Answer in natural language. Consider the 3D positions of the objects in the scene and not just the 2D positions in the image. Is the centerpoint of  sleek black flatscreen smart tv (marked B) at a higher height than Doorway (marked C)? Choose between the following options: yes or no
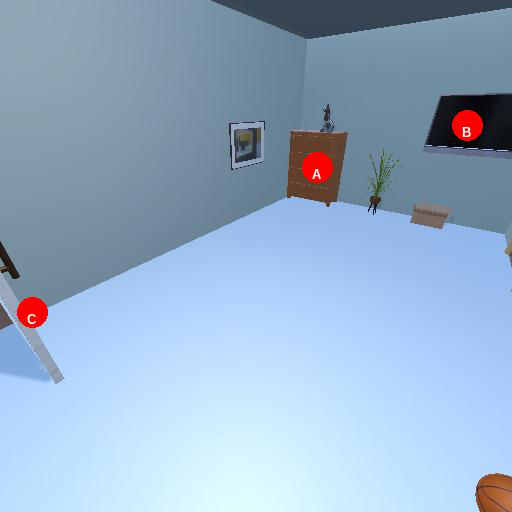
<answer>yes</answer>